Maurice Donegan (Irish republican)

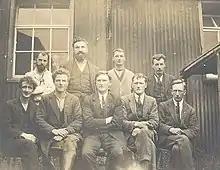
The No. 1 Compound internee officer staff. Front Row (From Left to Right): Art O' Donnell, Mossie Donegan a.k.a. Thomas Fitzpatrick, Joseph McGrath, Dr. Richard Hayes, Dr. T F O' Higgins. Back Row: Thomas Meldon, Barney O' Driscoll, Thomas Treacy, D Hogan

On 3 December 1920, Donegan was arrested following his attendance of a mass while on the run. A British Army convoy approached the car containing Donegan and other IRA members, and fired upon them. Donegan was taken to Bantry Workhouse and was held there as a prisoner, before being moved to Collins Barracks, Cork via boat.